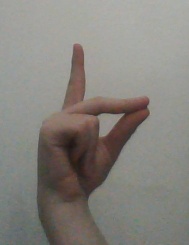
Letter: ta